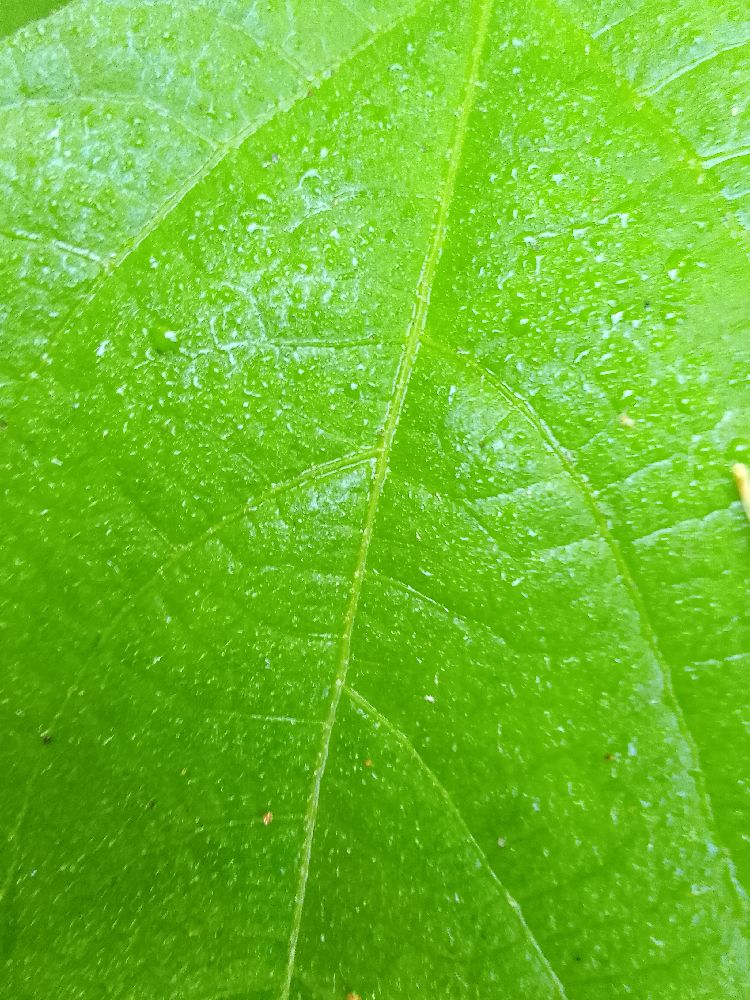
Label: healthy